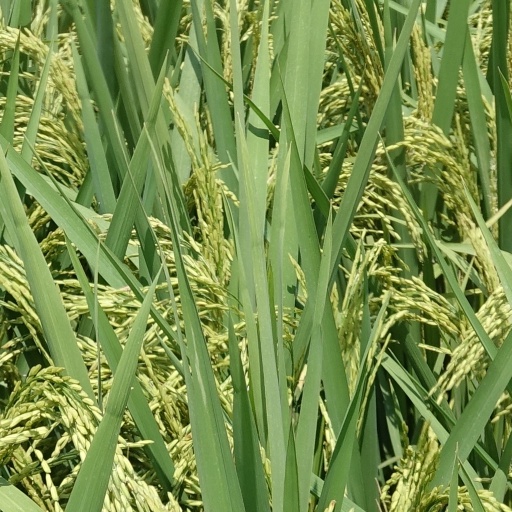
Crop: rice